Sepp Blatter

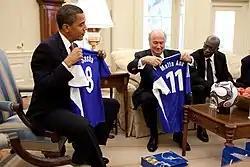
Blatter with Barack Obama and Jack Warner. In the vote for the 2018 and 2022 FIFA World Cups, U.S. President Obama said that FIFA made "the wrong decision" in awarding Qatar the tournament in 2022.

From 1975 onwards, Blatter worked at FIFA, first as technical director (1975–1981), then general secretary (1981–1998), before his election as FIFA president in 1998. He was re-elected as head of FIFA in 2002, and was re-elected unopposed for another four years on 31 May 2007, even though only 66 of 207 FIFA members nominated him.